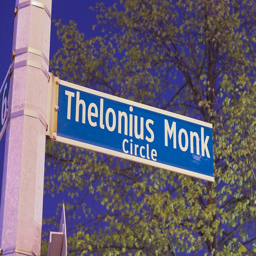
A blue street sign that reads "Thelonius Monk Circle."
a street sign on a metal pole underneath a tree.
an image of famous street name after a musician
A light pole with a street sign on it that is in front of a tree.
a close up of a street sign with trees in the background